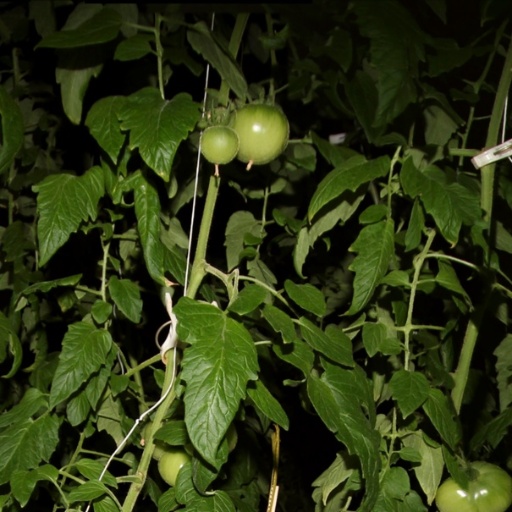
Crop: tomato